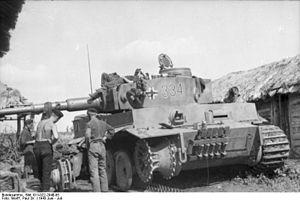
La bataille de Koursk oppose du 5 juillet au 23 août 1943 les forces allemandes aux forces soviétiques sur un immense saillant de 23 000 km² situé au sud-ouest de la Russie, à la limite de l'Ukraine, entre Orel au nord et Belgorod au sud. Il s'agit de la plus grande bataille de chars de l'Histoire.